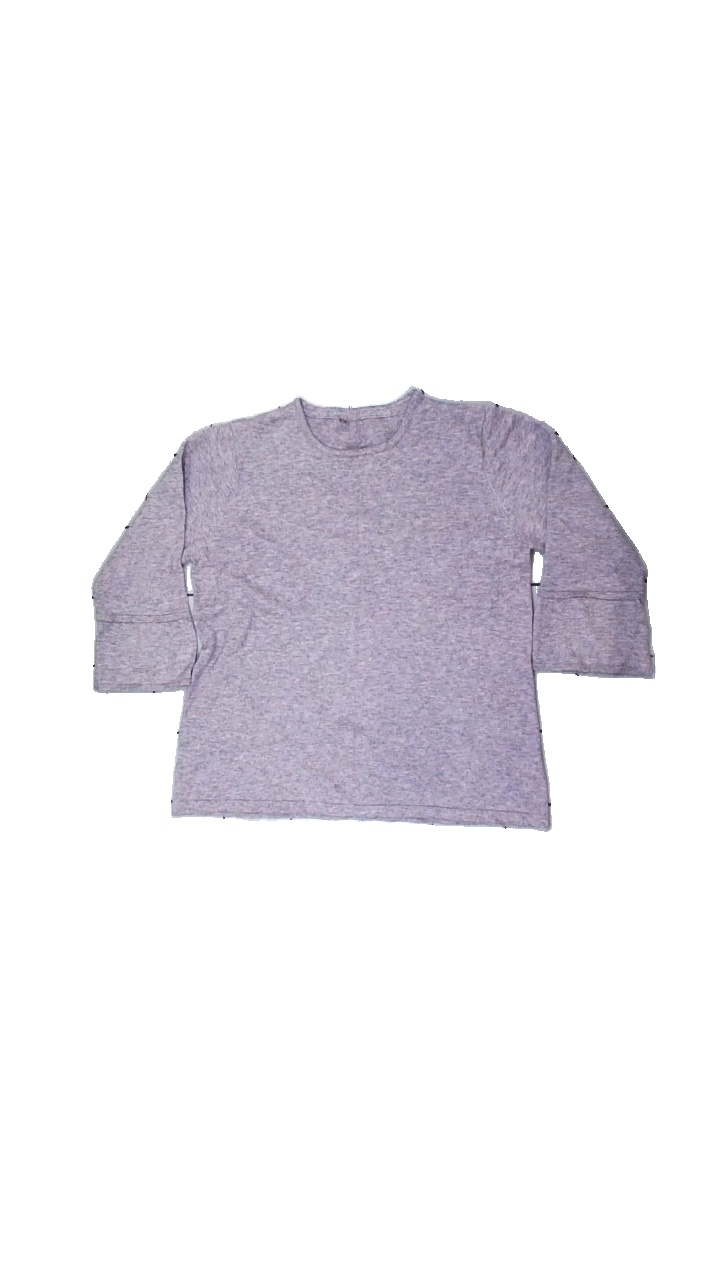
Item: Sweater (Ladies)
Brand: Missing
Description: Pink mingled sweater, unknown size and brand. Poor condition.
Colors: Pink, Multicolor
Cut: Regular
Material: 75% viscose, 25% polyester
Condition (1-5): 3
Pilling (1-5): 3
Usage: Export
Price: <50